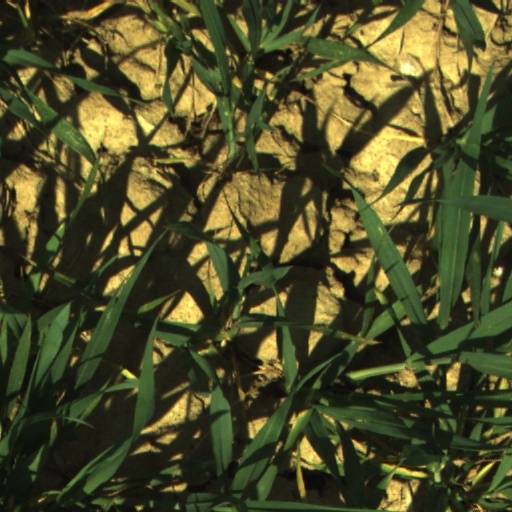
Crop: wheat